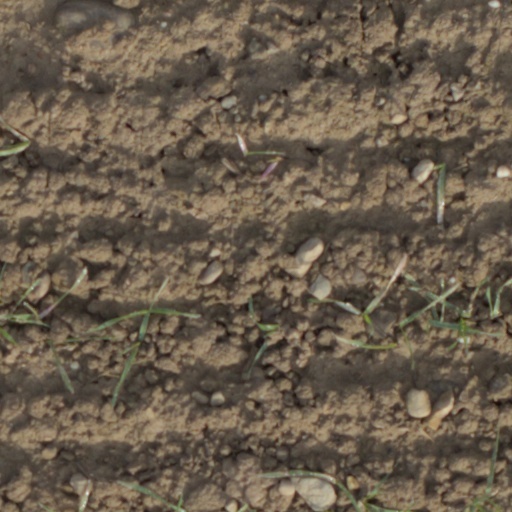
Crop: wheat